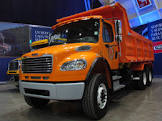
Vehicle type: Cars